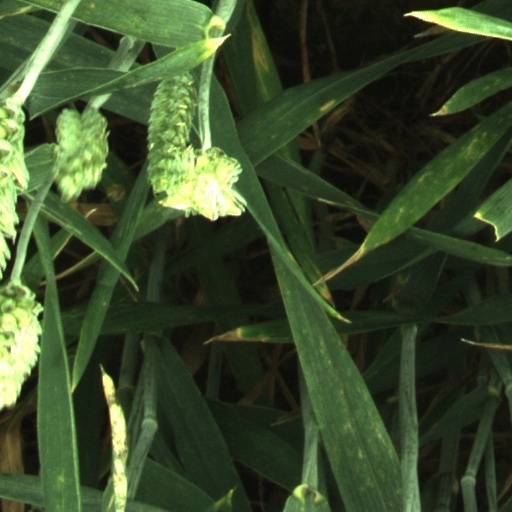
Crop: wheat